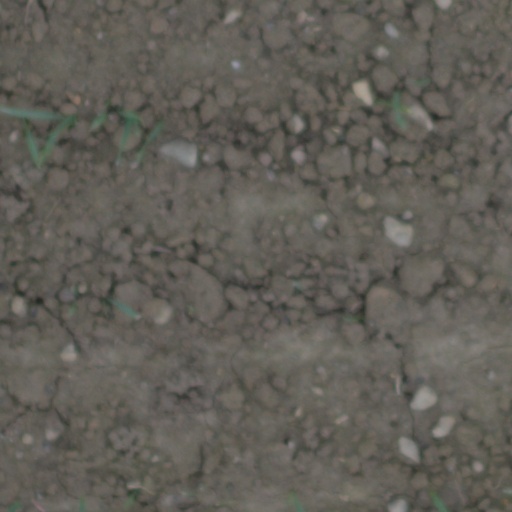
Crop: wheat